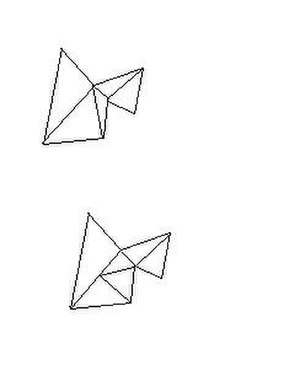
Vinkelsum / Bevis
Bevis: Billedet viser en polygon inddelt rigtigt og en polygon inddelt forkert: Den øverste flade polygon er en af to muligheder for korrekt inddeling i en polygonflade inddelt i færrest mulige trekanter med udgangspunkt i eksisterende knuder, mens den nederste er forkert inddelt og derfor har en trekant mere end den øverste.
For en konveks polygon med n sider er den indre vinkelsum V i grader bestemt ved formlen